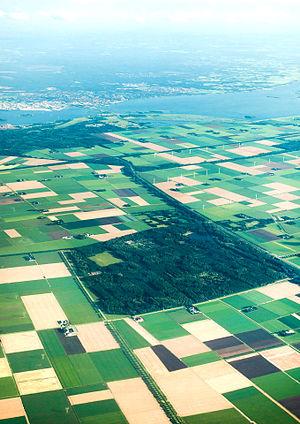
Le Flevoland est la douzième et dernière province des Pays-Bas, établie en 1986 et située à l'est de la Hollande-Septentrionale, au sud de la Frise, à l'ouest de l'Overijssel et au nord de la Gueldre. À l'exception des anciennes îles d'Urk et de Schokland qui à l'origine faisaient partie de Overijssel, ainsi que de Vogeleiland, le territoire de la province est entièrement situé sous le niveau de la mer : l'altitude moyenne est de −5 m, avec un minimum de −14 m. Les principales villes de la province, fondées dans la seconde moitié du XXᵉ siècle, sont Lelystad et Almere. Au recensement de 2013, la population totale s'élève à 399 893 habitants, ce qui en fait la deuxième province néerlandaise la moins peuplée après la Zélande, avec un âge moyen inférieur à la moyenne du pays.